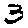
Label: 3